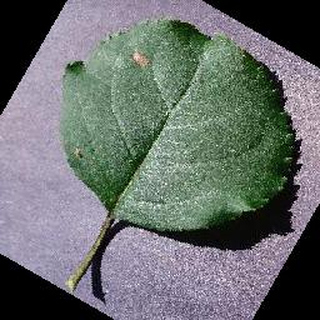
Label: apple_black_rot